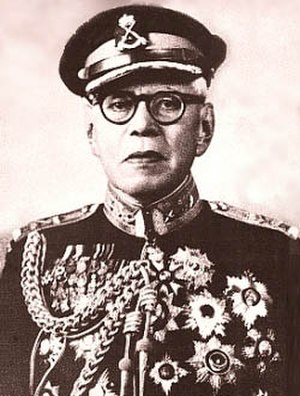
Ibrahim af Johor
Almarhum Sultan Sir Ibrahim Iskandar Al-Masyhur ibni Almarhum Sultan Sir Abu Bakar GCMG, GBE, var den anden sultan af det moderne Johor i Malaysia fra 1895 til sin død. Han var kendt som en af de rigeste mænd i verden i sin regeringstid.